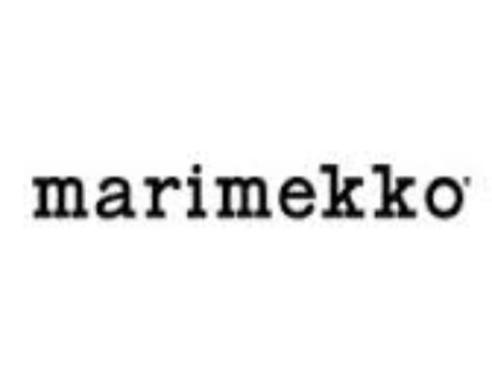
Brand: marimekko
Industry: Necessities